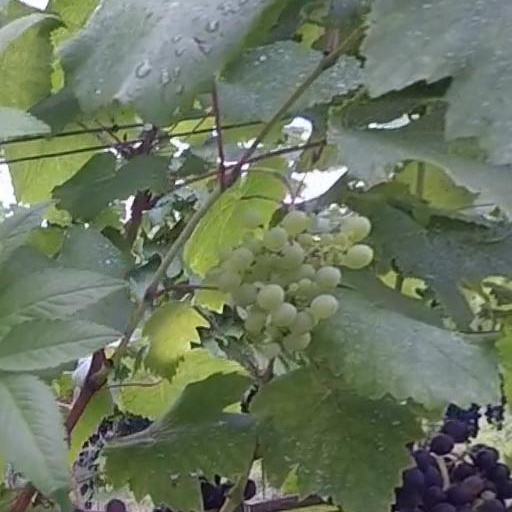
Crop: grape